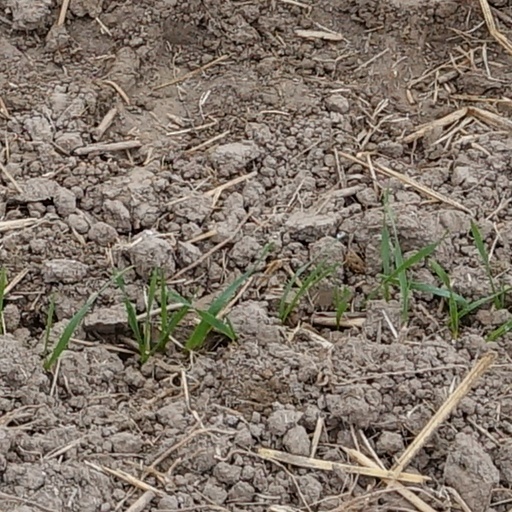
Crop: wheat